Clyno

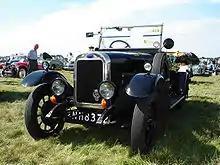
1927 Clyno 12 hp

Clyno Engineering Company, later Clyno Engineering Company (1922) Ltd, was a motorcycle and car manufacturer that operated in Thrapston from 1909 to 1910 and then in Wolverhampton from 1910 to 1929. During this time they produced over 15,000 motorcycles and between 36,000 and 40,000 cars, at one point becoming Britain's third largest car manufacturer.